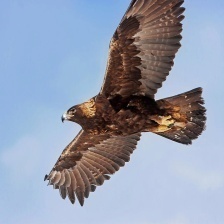
Species: GOLDEN EAGLE
Scientific name: AQUILA CHRYSAETOS